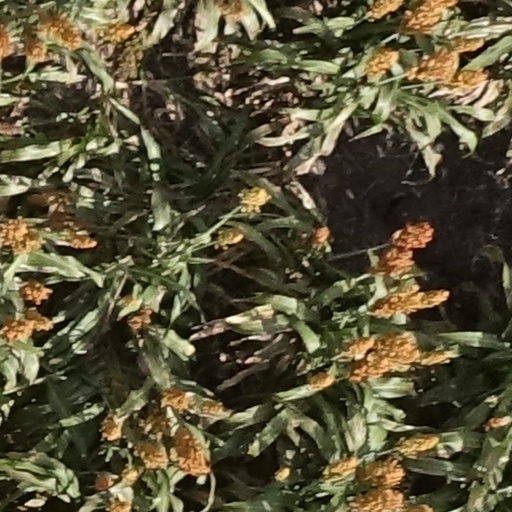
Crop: sorghum